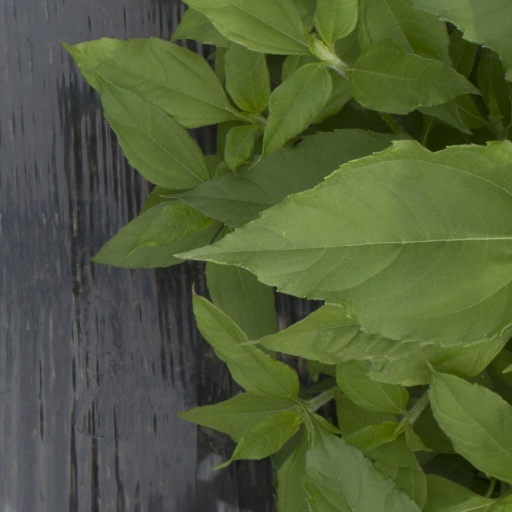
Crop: Jerusalem artichoke